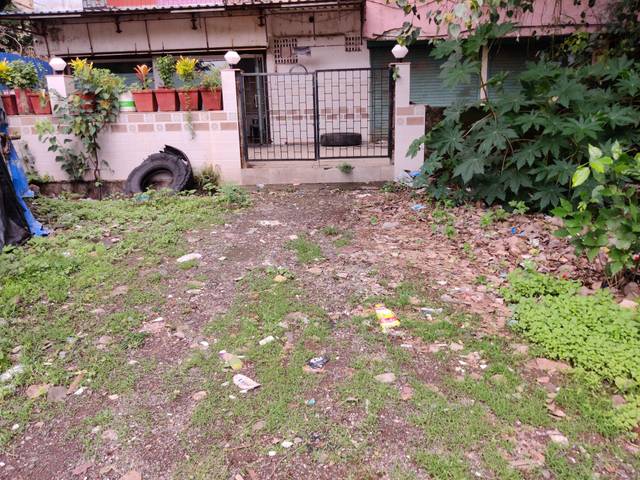
Region: India
Coordinates: 19.258, 72.856